Independence from Europe

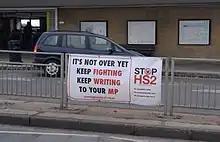
Scrapping plans for the High Speed 2 (HS2) railway has been described among the party's "key policies".

Independence from Europe's primary policy was to guarantee that the United Kingdom left the European Union (EU). This included its legal accessories, promising a withdrawal from the European Convention on Human Rights (ECHR). The party advocated the increased use of direct democracy, namely through referendums. Petitions with support from more than 5% of the electorate would trigger a national referendum on a respective issue, with the outcome legally binding by default. Conversely, Nattrass stated in 2014 that his party was averse to the idea of a nationwide vote on the UK's membership of the EU, calling for "MPs with backbone" to ensure a departure was delivered.